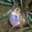
Label: frog